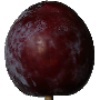
Label: Plum 1